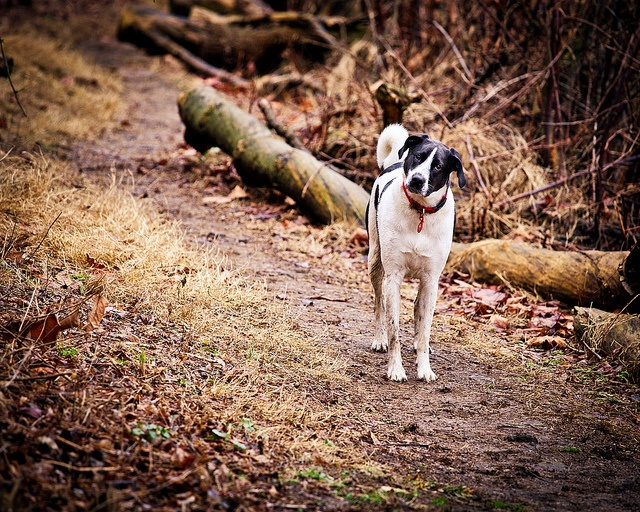
A white and black dog standing on a path
A dog standing in the dirt with his head tilted.
A black and white dog leaning it's head towards the side.
a dog standing in a trail with woods in the background
a dog on a path near fallen branches